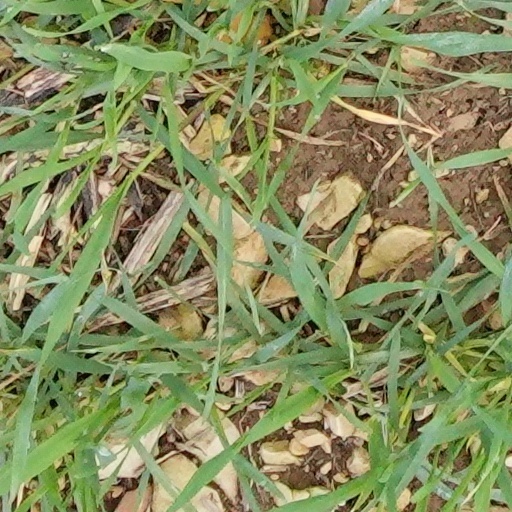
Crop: wheat